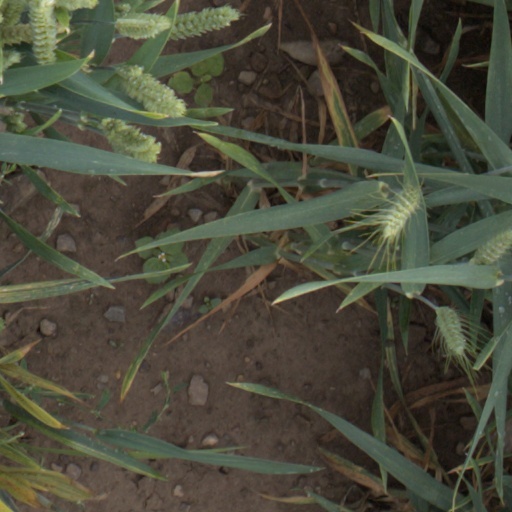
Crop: wheat